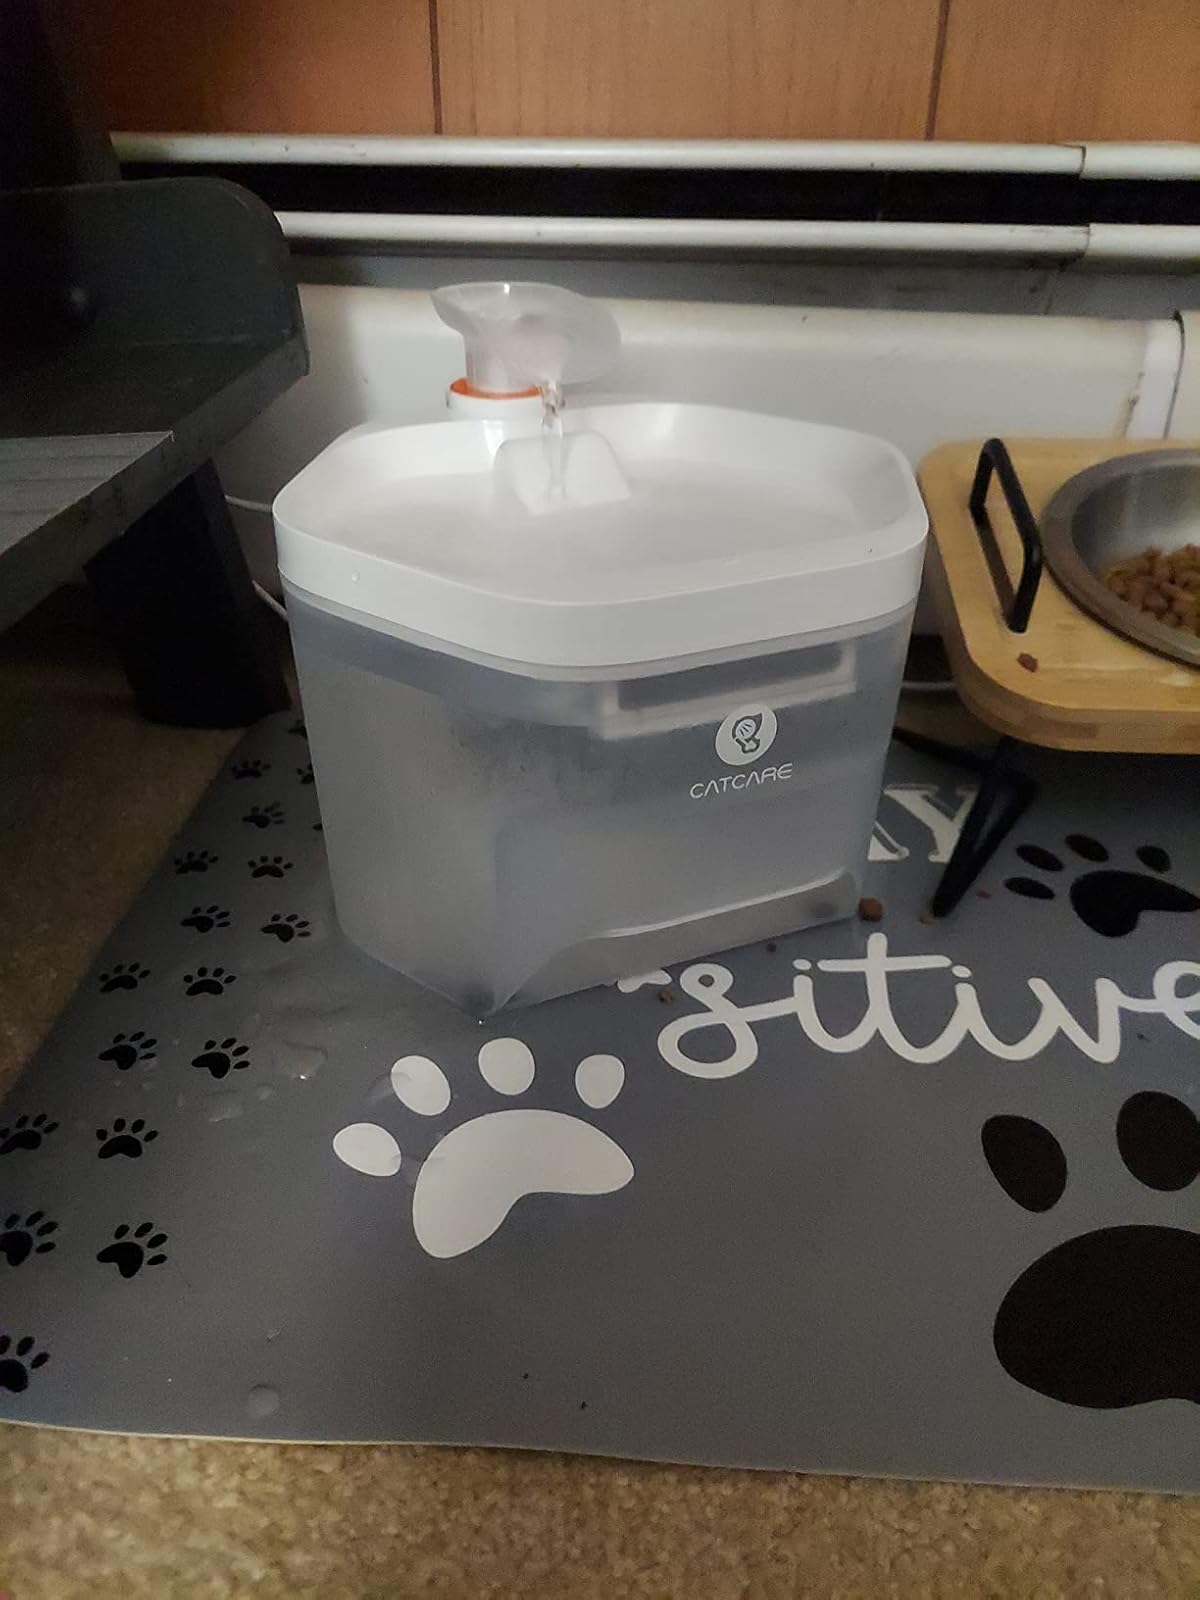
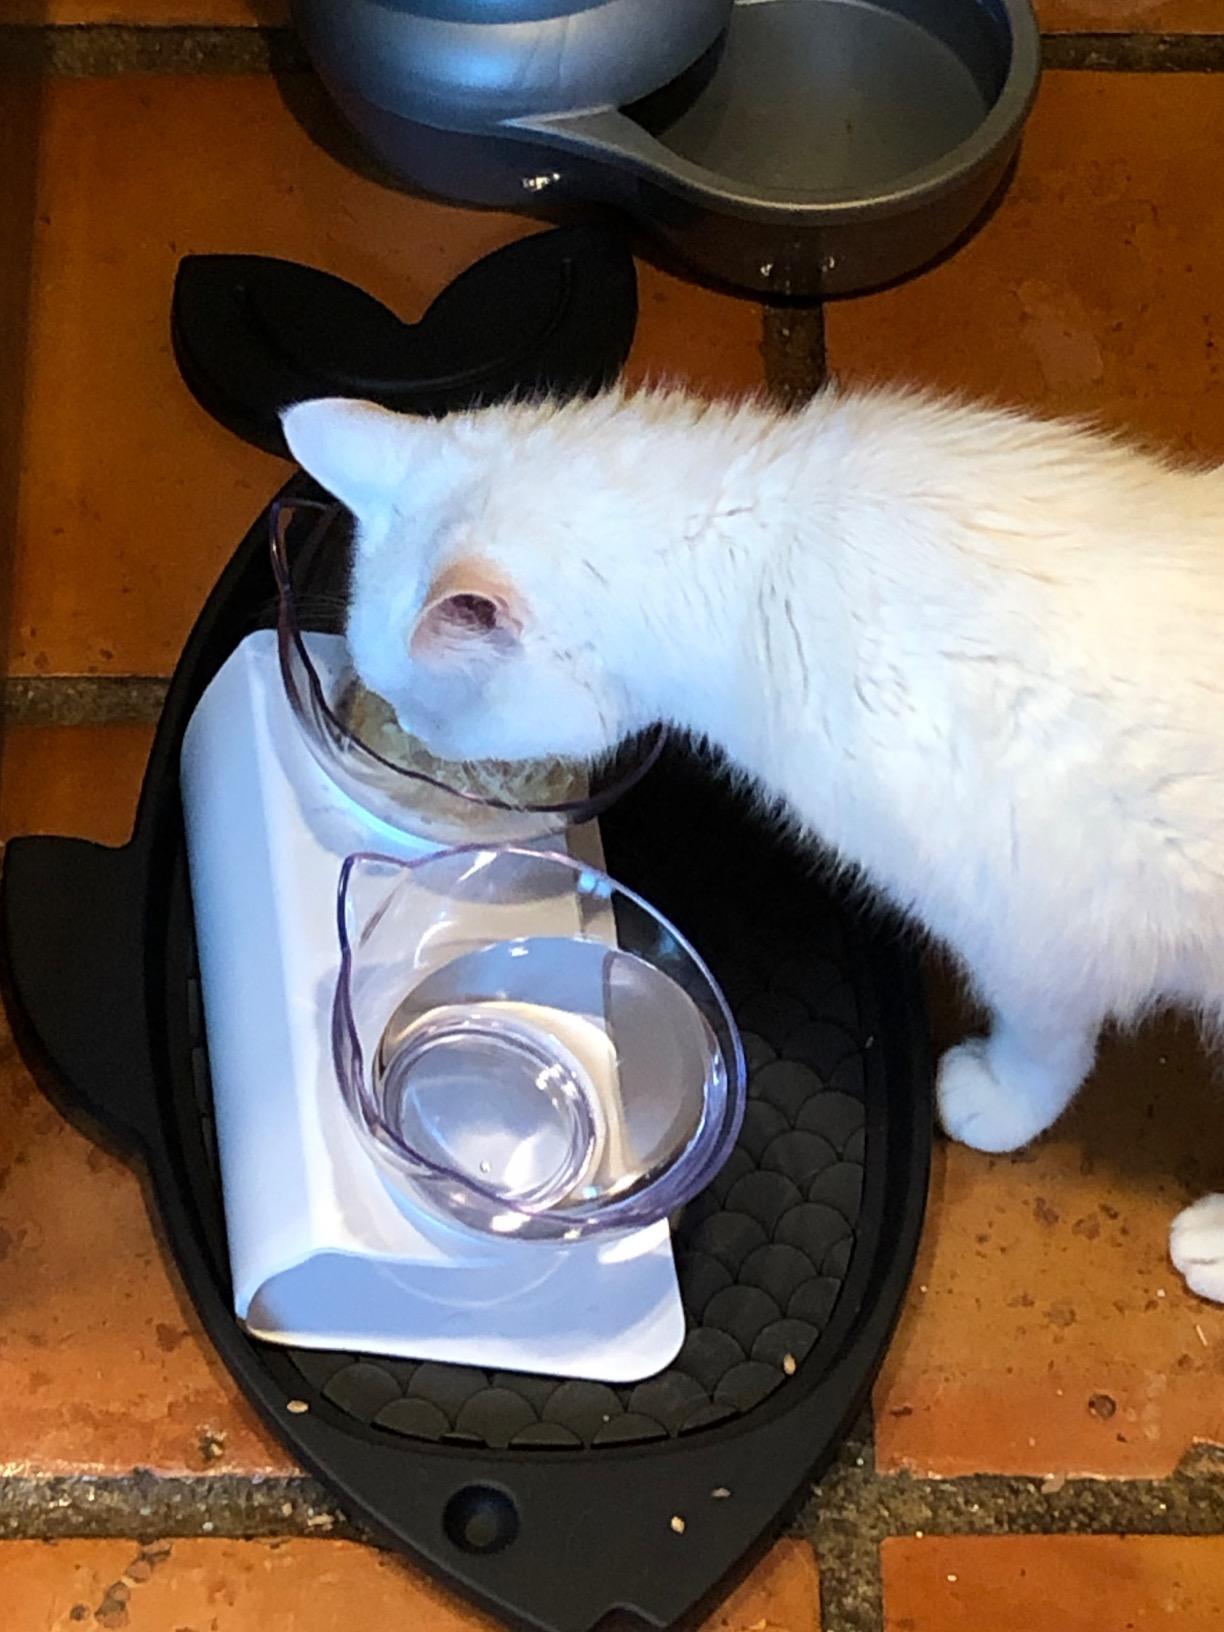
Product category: items_bowl
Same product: no